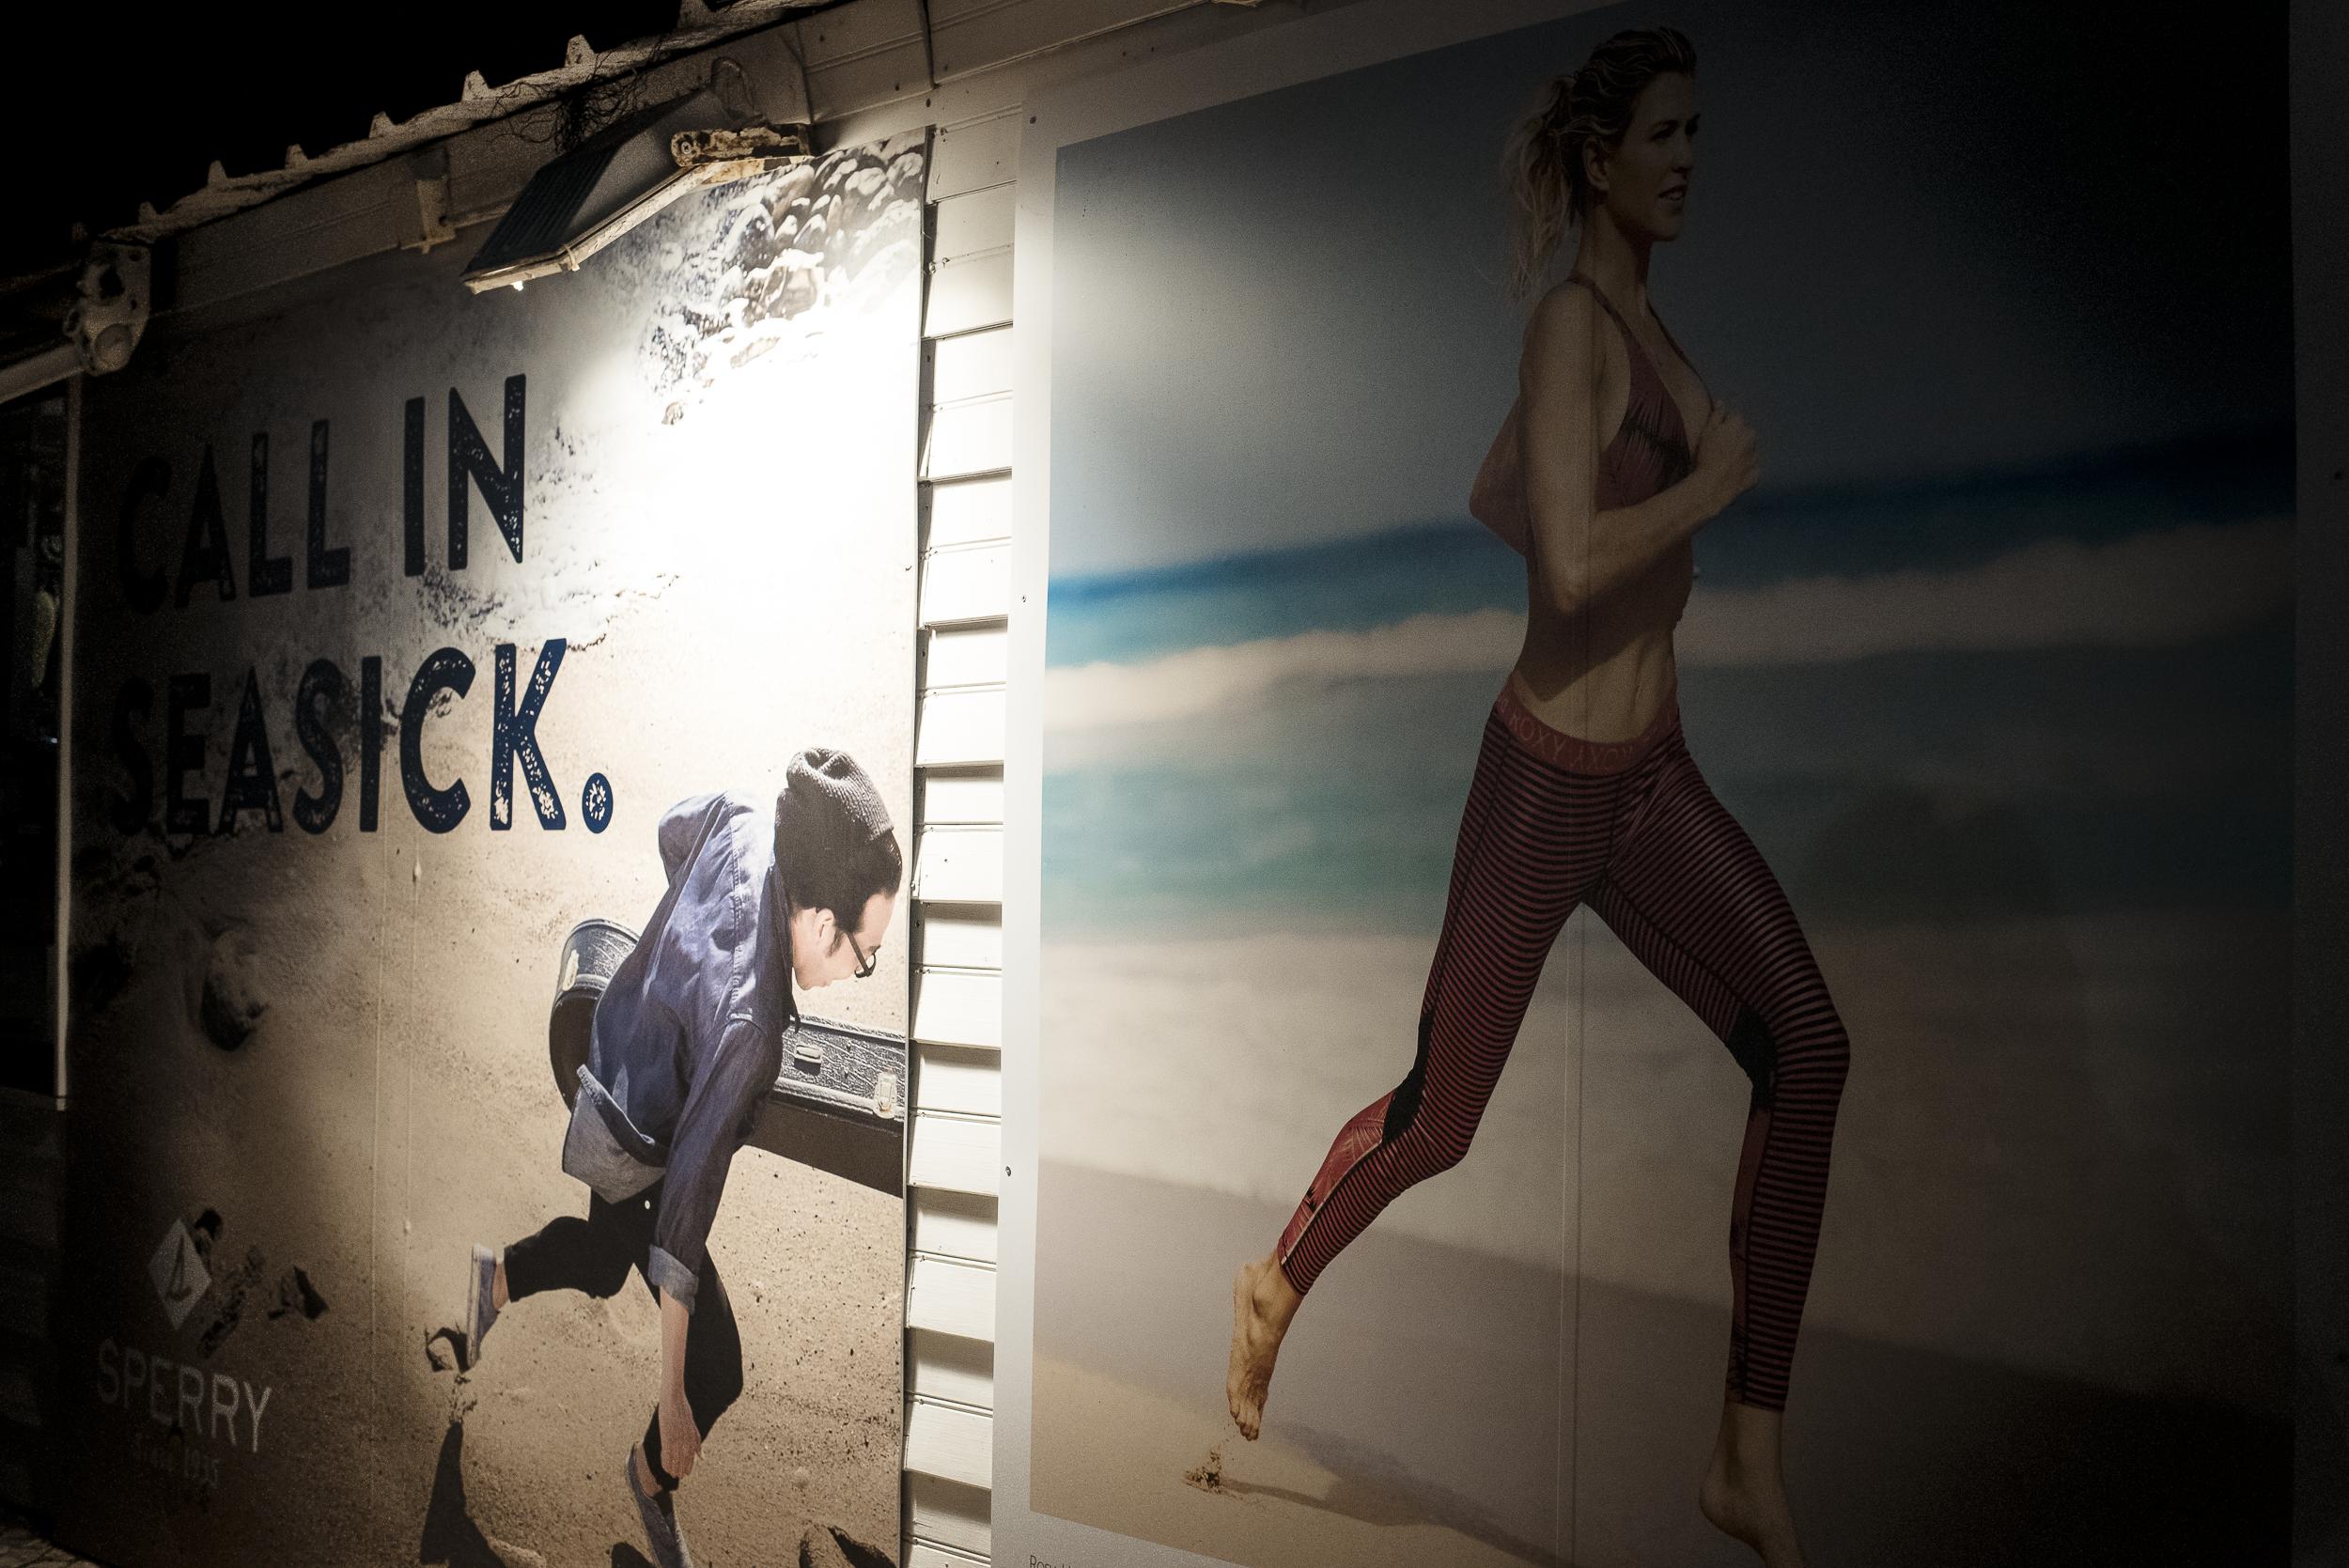
ocean, photography, running, fashion, nikon, performance art, art, plage, mer, clairage, sable, portugal, course, nuit, image, d750, affiche, 500mmf18, curuyann, panneau, cascais, screenshot